The 3 L'il Pigs

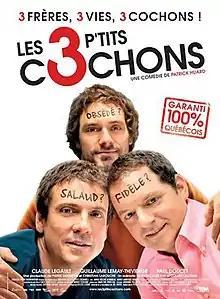
Film poster

The 3 L'il Pigs is a 2007 Canadian French-language comedy film. The directorial debut of comedian and actor Patrick Huard, it was the top-grossing Canadian film of 2007, winning both the Golden Reel Award at the 28th Genie Awards and the Billet d'or at the Jutra Awards.